Valley of stability

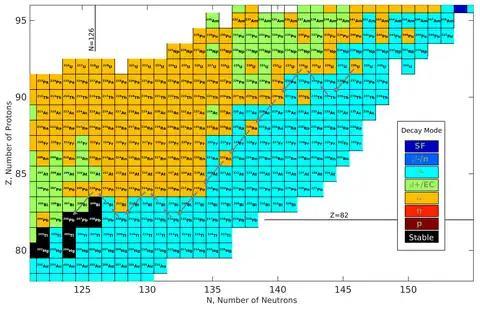
The uranium-238 series is a series of α (N and Z less 2) and β− decays (N less 1, Z plus 1) to nuclides that are successively deeper into the valley of stability. The series terminates at lead-206, a stable nuclide at the bottom of the valley of stability.

Radioactive decay often proceeds via a sequence of steps known as a decay chain. For example, U decays to Th which decays to Pa and so on, eventually reaching Pb: